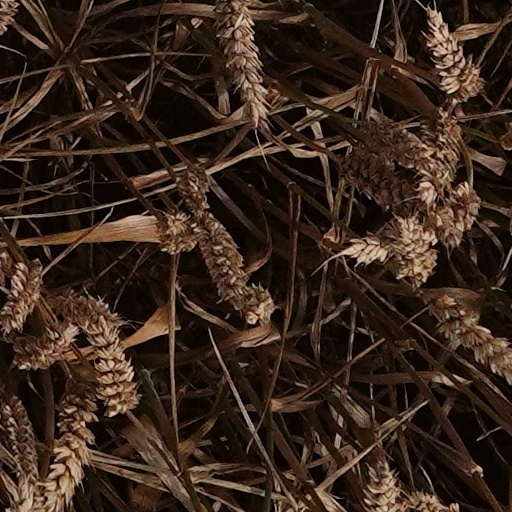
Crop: wheat